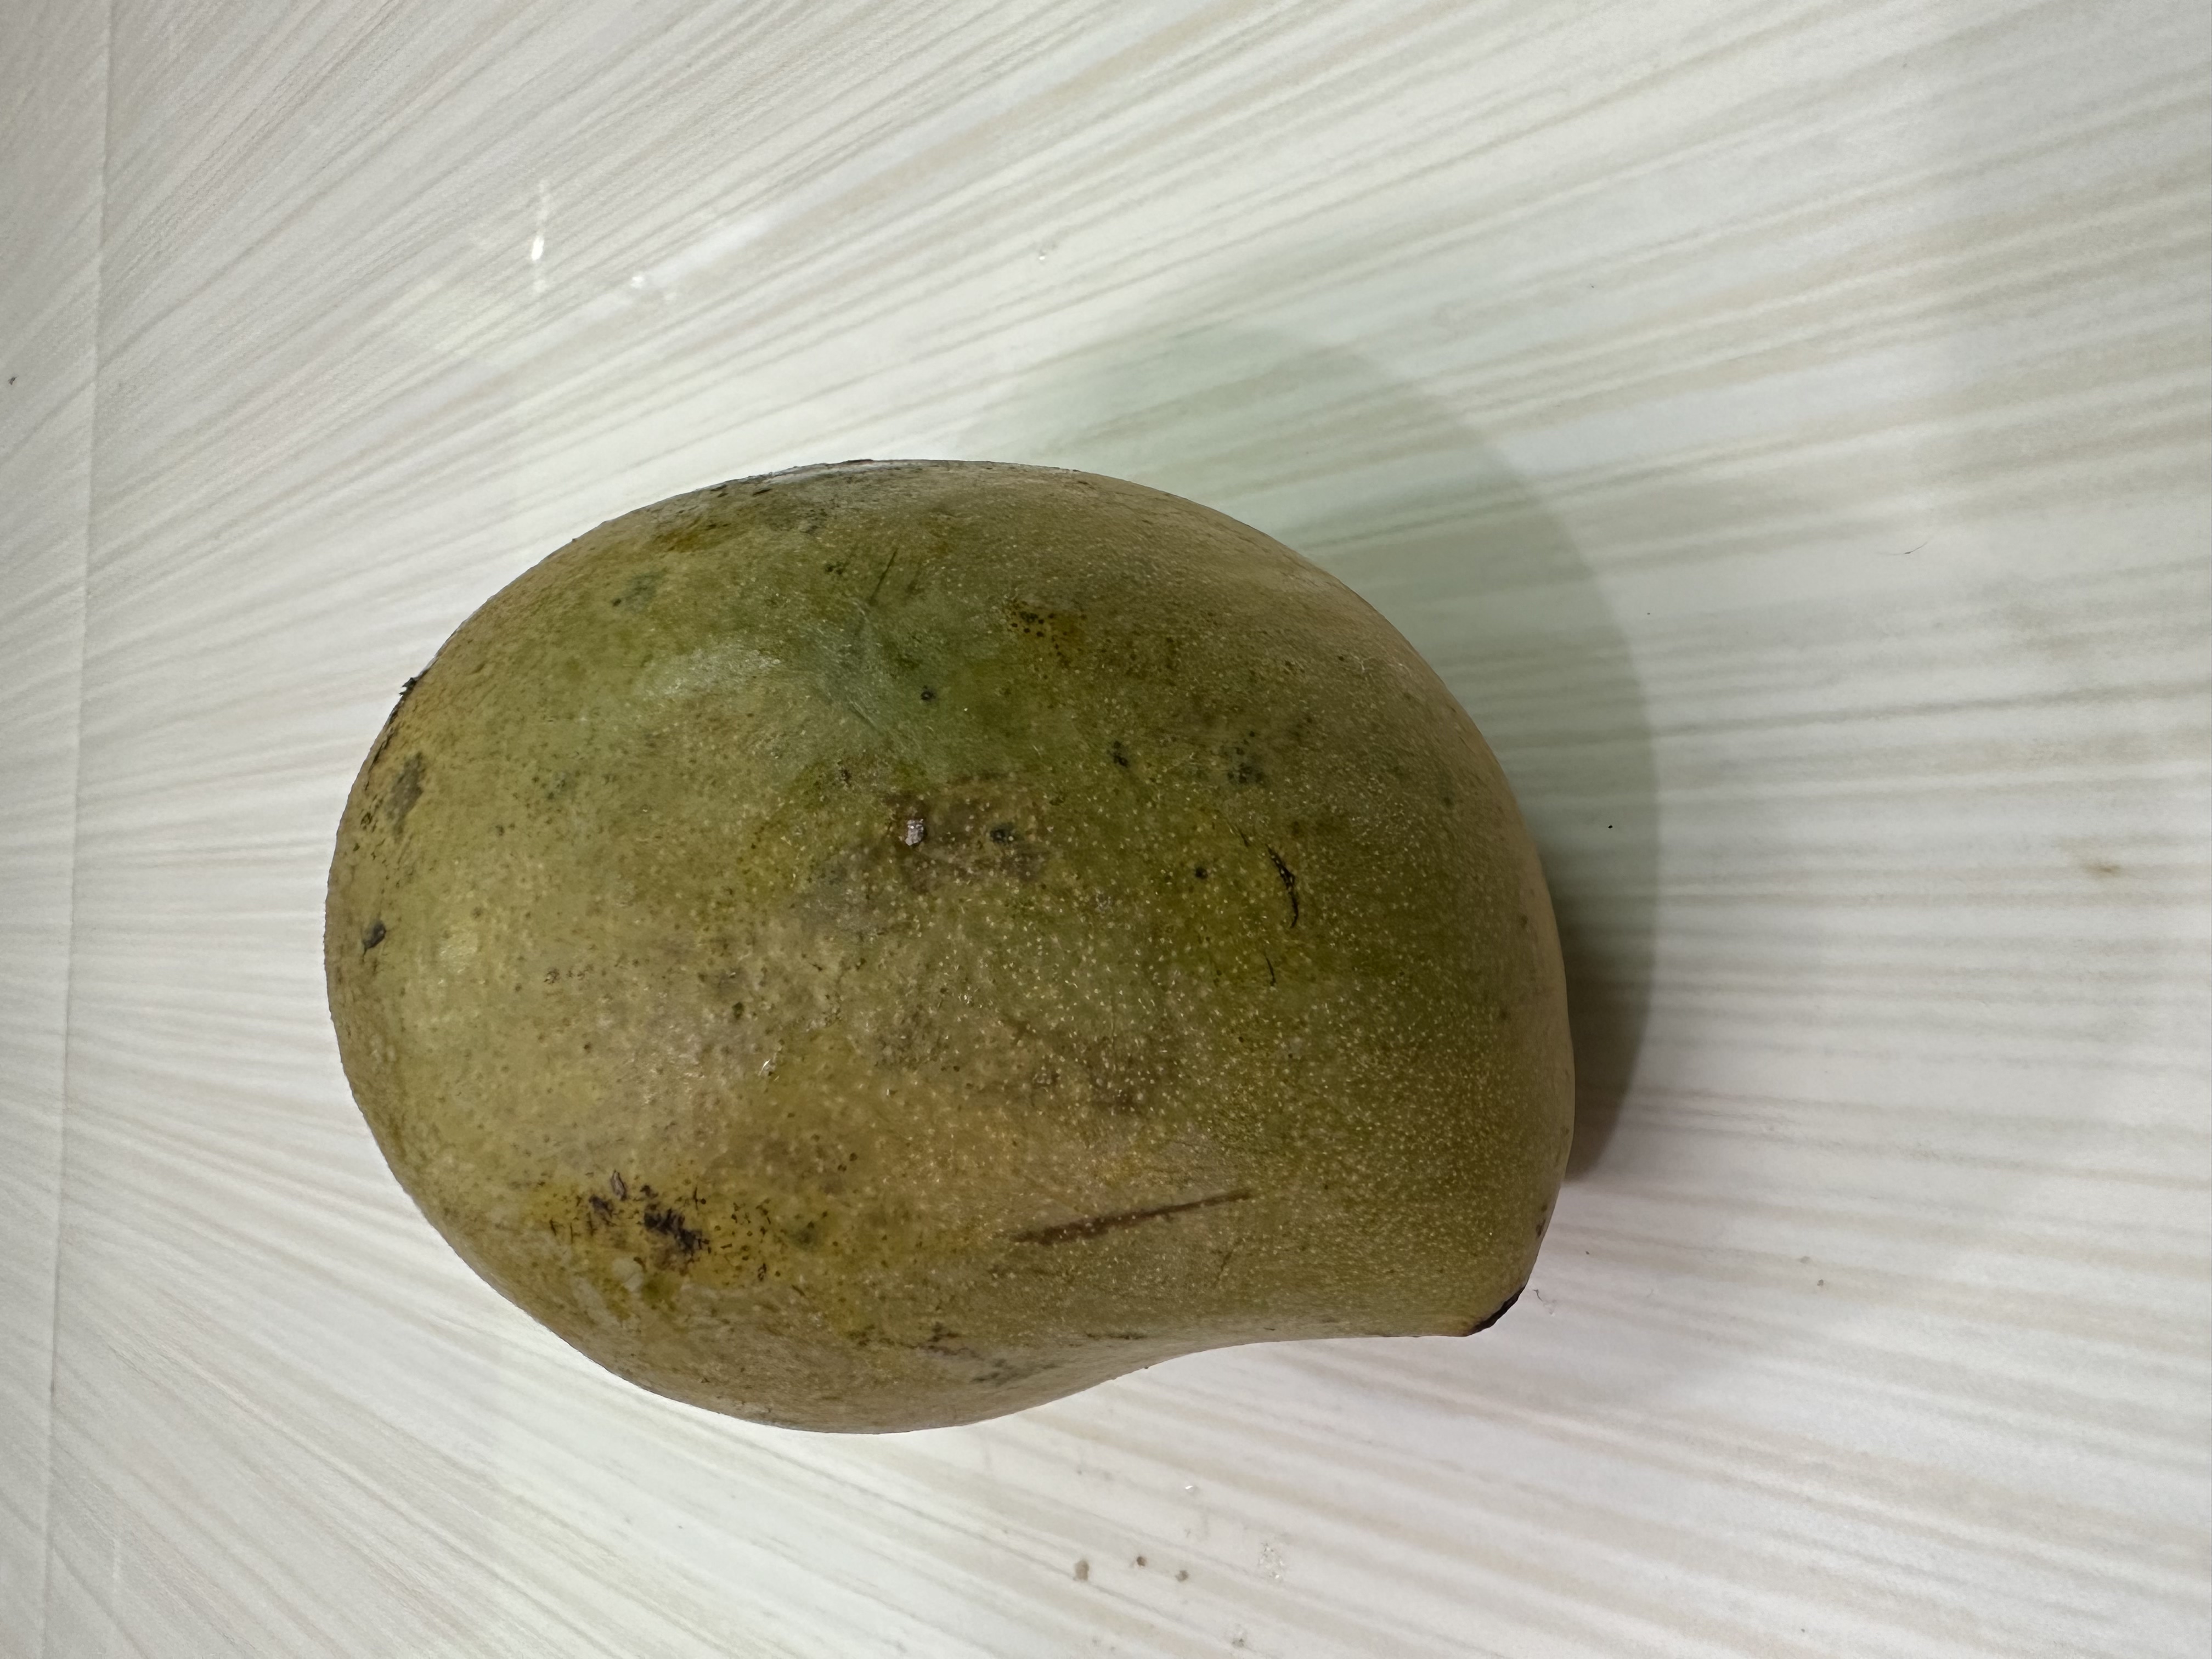
Mango variety: Nilambori